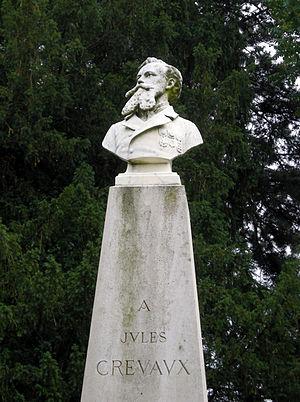
Monument dédié à Jules Crevaux, dans le Jardin Dominique Alexandre Godron à Nancy
Le jardin Dominique-Alexandre-Godron, anciennement jardin botanique Sainte-Catherine, est un jardin botanique du XVIIᵉ siècle situé rue Sainte-Catherine à Nancy, derrière le Muséum-aquarium.